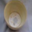
Label: cup